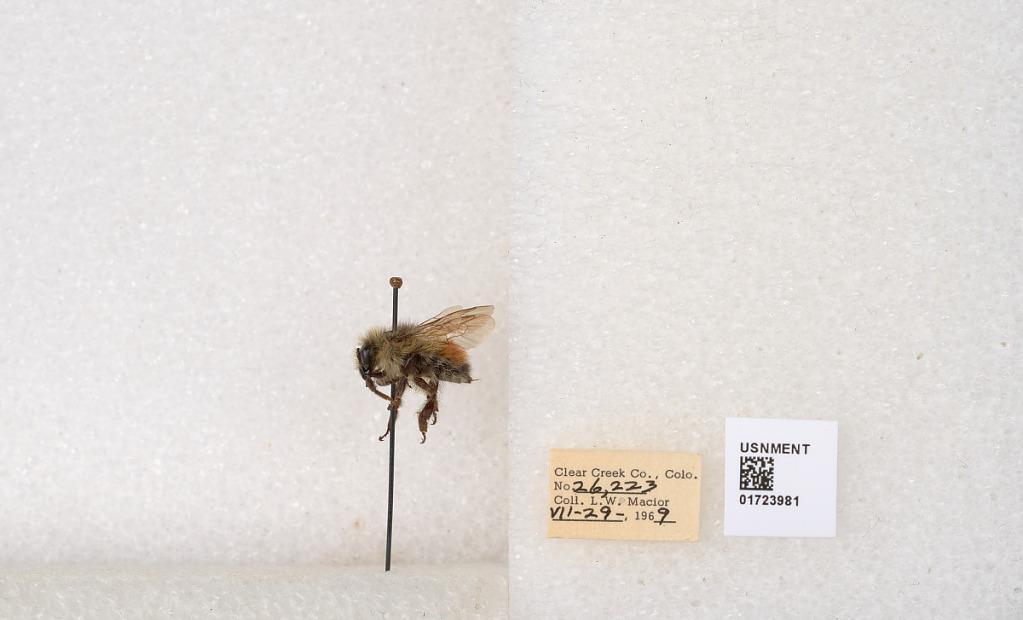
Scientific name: Bombus flavifrons Cresson
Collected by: L. Macior
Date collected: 1969-7-29
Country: United States
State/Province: Colorado
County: Clear Creek
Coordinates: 39.6891, -105.644